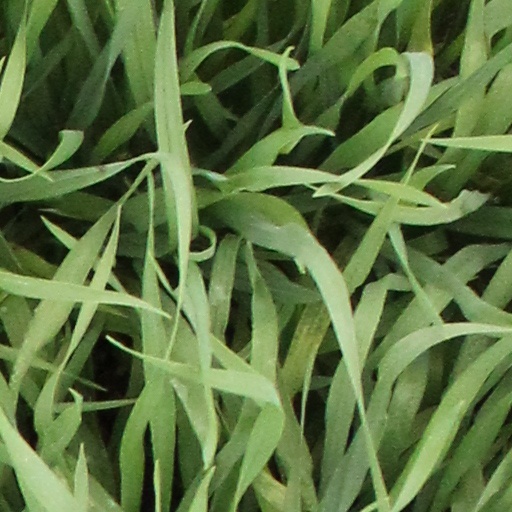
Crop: wheat